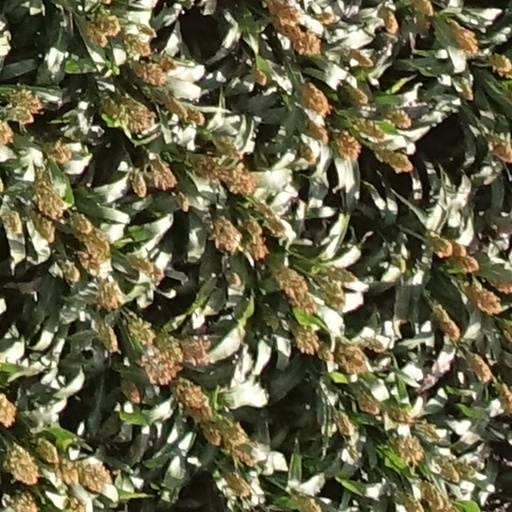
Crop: sorghum